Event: Nepal Earthquake
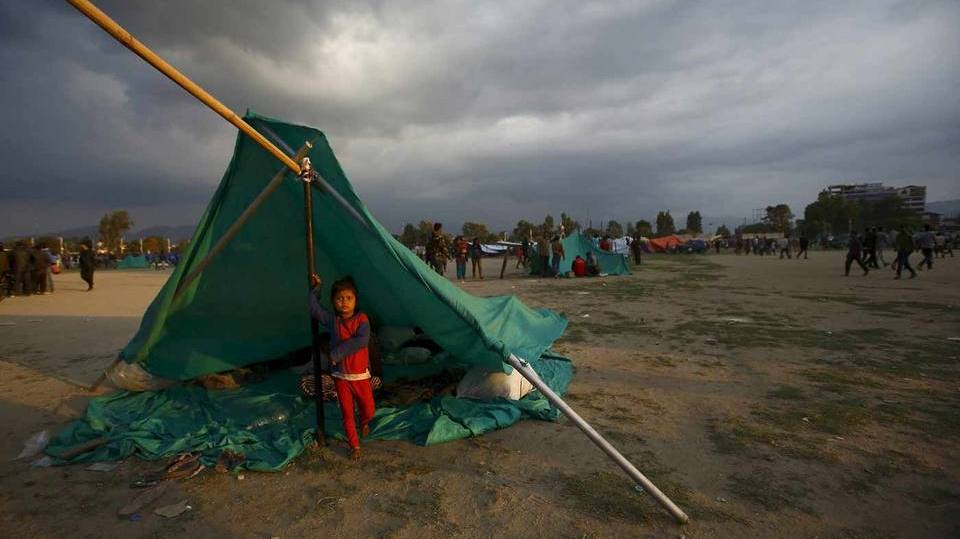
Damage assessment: no_damage